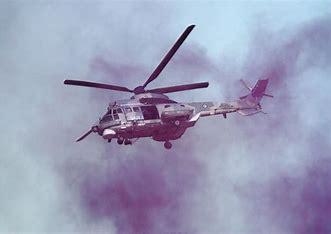
Brand: Puma
Model: 30